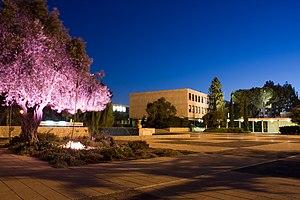
L'université hébraïque de Jérusalem couramment abrégée HUJI — dont la majorité des campus se trouvent à Jérusalem — est l'un des principaux établissements universitaires en Israël.